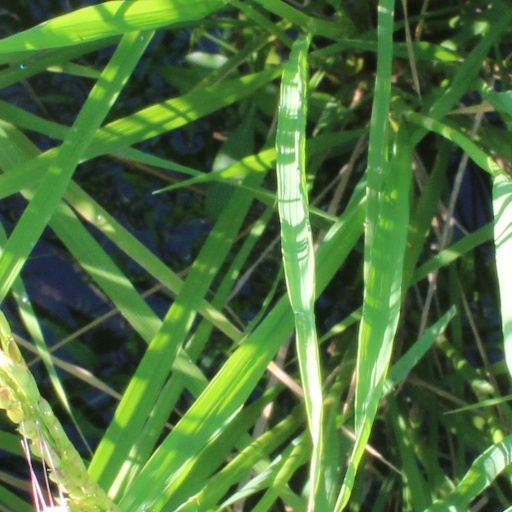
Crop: rice